Pocket Ninjas

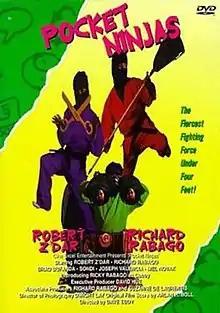
DVD Cover

Pocket Ninjas is an action film starring Robert Z'Dar, Richard Rabago, and Gary Daniels. Based on a screenplay by Mark Williams, the film was directed by Donald G. Jackson, David Huey and Dave Eddy.